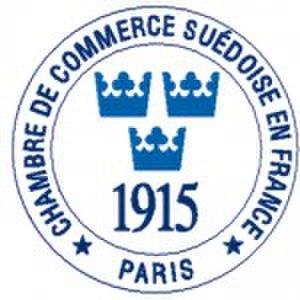
Fondée en 1915, la chambre de commerce suédoise en France a pour mission de contribuer au développement de relations commerciales et industrielles entre la France et la Suède. La Suède étant le 3ᵉ pays investisseur en création d'emplois sur le sol français, la CCSF accompagne ces investissements et les exportations suédoises qui en résultent.